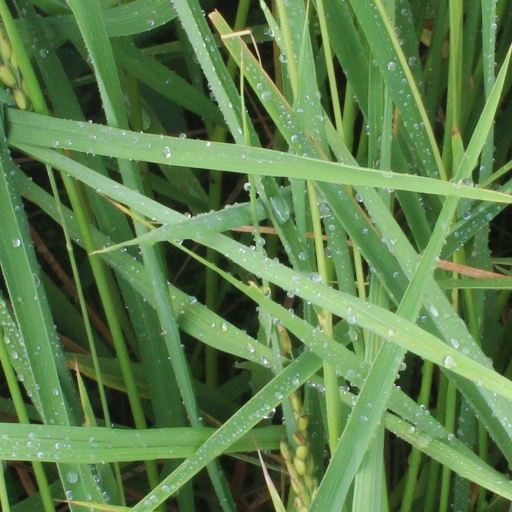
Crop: rice